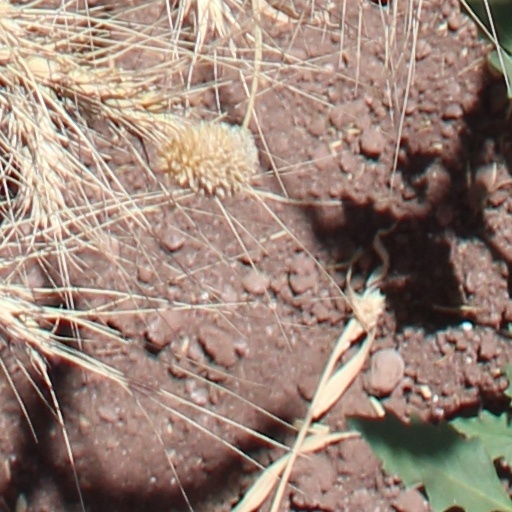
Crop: wheat